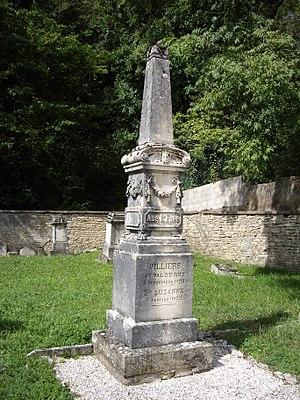
Monument funéraire d'Auguste L'Épée au cimetière L'Épée à Sainte-Suzanne
Auguste L’Épée est un industriel horloger suisse installé à Sainte-Suzanne, où il fonda une manufacture de boîtes à musique et de mouvements d’horlogerie qui porta son nom jusqu’à sa fermeture en 1996. Le développement du village de Sainte-Suzanne, contigu à Montbéliard, lui doit beaucoup.